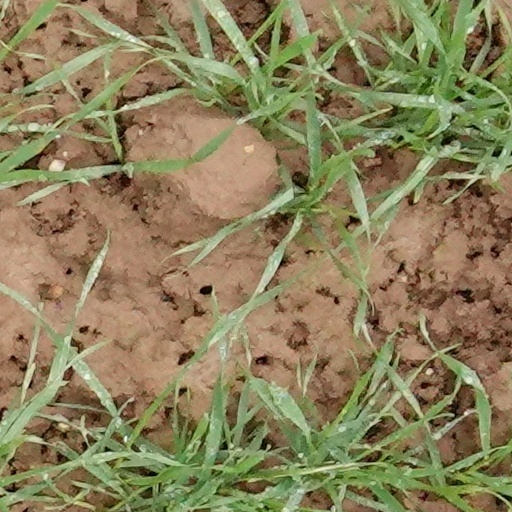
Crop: wheat